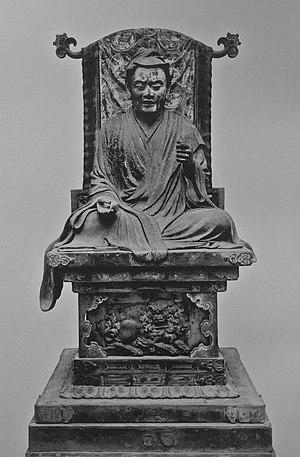
L'introduction du bouddhisme au Japon en provenance du royaume coréen de Baekje au milieu du VIᵉ siècle entraîne une renaissance de la sculpture japonaise. Des moines bouddhistes, des artisans et des lettrés s'installent autour de la capitale dans la province de Yamato et transmettent leurs techniques aux artisans locaux. Tout naturellement, les premières sculptures japonaises des époques Asuka et Hakuhō montrent de fortes influences de l'art continental et se caractérisent d'abord par des yeux en amande, des lèvres en forme de croissant tournées vers le haut et des plis dans les vêtements disposés symétriquement. L'atelier du sculpteur Tori Busshi, fortement influencé par le style des Wei du nord, produit des œuvres qui illustrent ces caractéristiques. La triade de Shaka Nyorai et le Guze Kannon au Hōryū-ji en sont d'excellents exemples. À la fin du VIIᵉ siècle, le bois remplace le bronze et le cuivre. Au début de la dynastie Tang, un plus grand réalisme s'exprime par des formes plus pleines, des fentes longues et étroites pour les yeux, des traits de visage plus doux, des vêtements fluides et embellis avec des ornements tels que des bracelets et des bijoux.
Jōkei, également nommé Jōkei I ou dai busshi Jōkei était un sculpteur bouddhique membre de l’école Kei, actif à la fin du XIIᵉ siècle et au début du XIIIᵉ siècle. Ses statues de deux Niō et de Yuima au Kōfuku-ji sont classés trésor national du Japon.